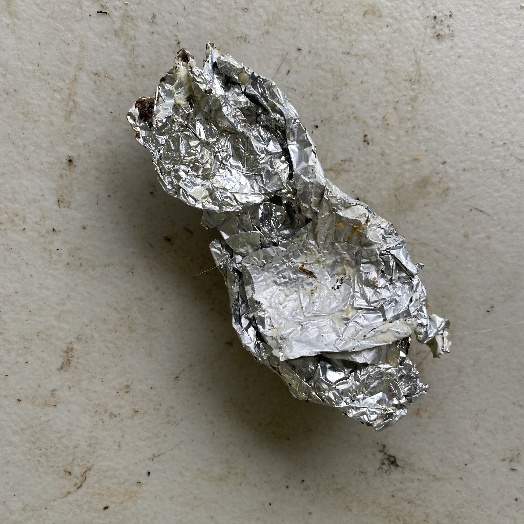
Label: Metal